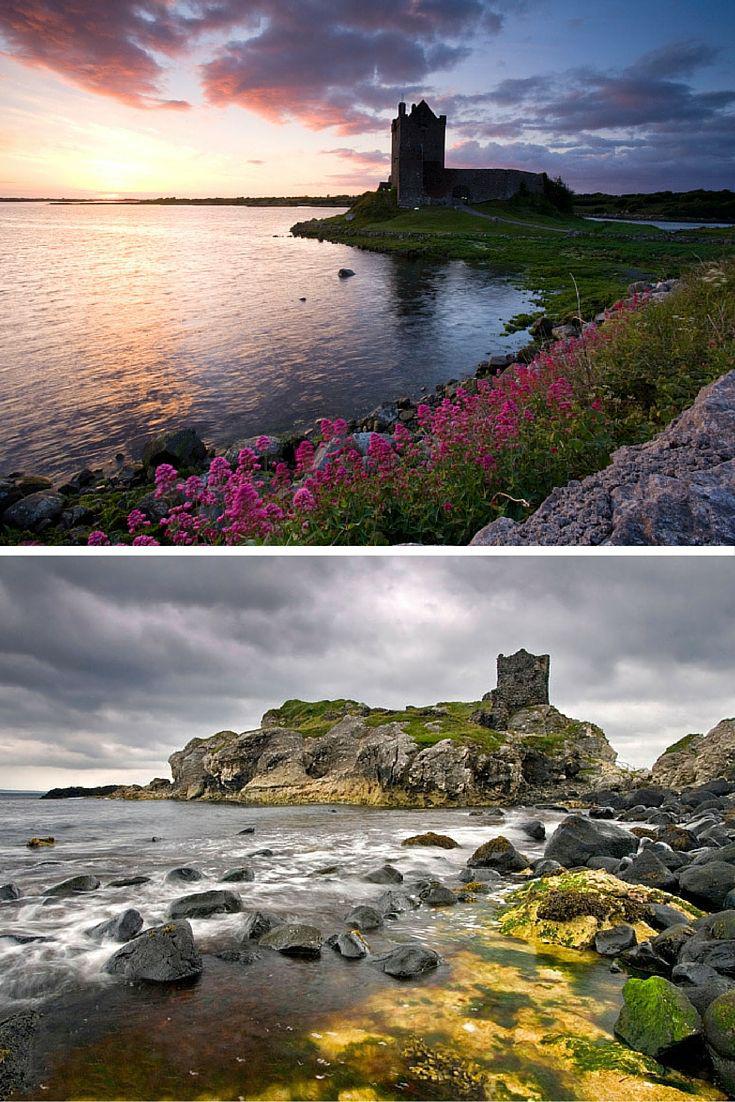
stunning castles that are straight out of your dreams
Relation: Story